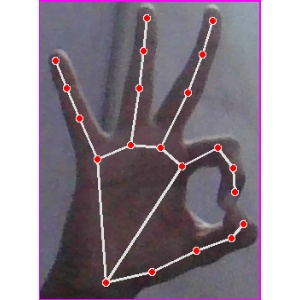
अक्षर: ण